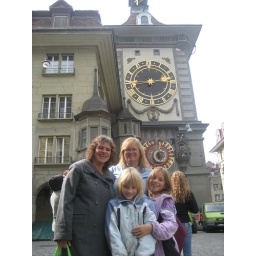
The Zytglogge clock tower in Berne with Therese Travel Sept 2008